Luca Rossetti (racing driver)

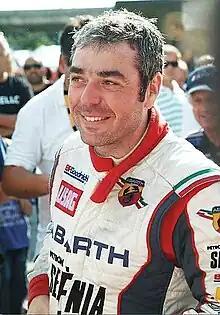
Luca Rossetti

Luca "ROX" Rossetti (born 24 March 1976) is an Italian rally driver. He won the Italian Rally Championship in 2008, the European Rally Championship in 2008, 2010 and 2011, and the Turkish Rally Championship in 2012 driving a Skoda Fabia S2000 for Pegasus Racing. Luca Rossetti's co-driver is Italian Matteo Chiarcossi.